SCAN (newspaper)

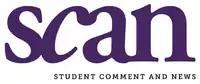
The logo of SCAN from 2008 until 2018

Since 1967 "SCAN" has claimed many journalistic achievements. It has worked with the police to gather information on crime and delivered breaking news on Parliamentary scandals and national strikes. Every year the "SCAN" sports team reports live and in detail on the largest intervarsity sports tournament in Europe, and the number of students reading "SCAN" criticisms of voter turnout in university-wide sabbatical elections is often greater than the turnout itself. "SCAN" has also interviewed MPs, cabinet ministers, NUS presidents, and such diverse names as Owen Jones, Ian Hislop, James May, Simon Bird, Rolf Harris, and the Kaiser Chiefs. A complete archive of "SCAN" is kept in refrigeration beneath the university library.